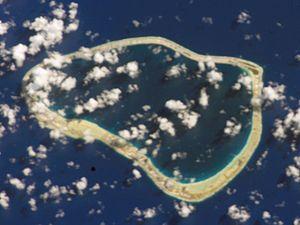
Nengo Nengo, également typographié Nengonengo, est un petit atoll de l'archipel des Tuamotu en Polynésie française. Il est rattaché administrativement à la commune d'Hao.